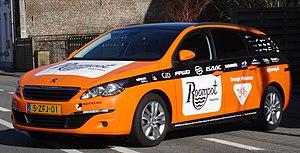
Reportage réalisé le dimanche 1er mars à l'occasion du départ et de l'arrivée de Kuurne-Bruxelles-Kuurne 2015 à Kuurne, Belgique.